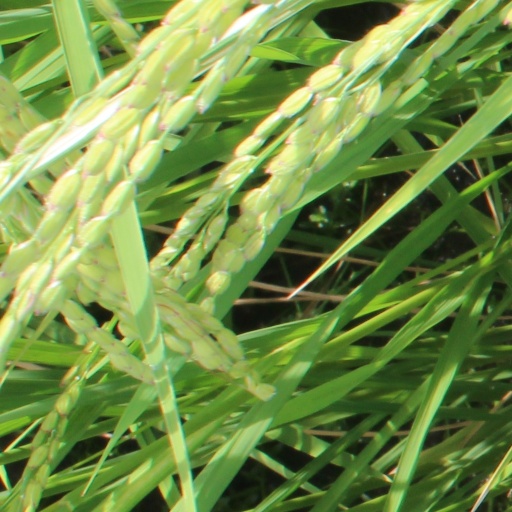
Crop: rice